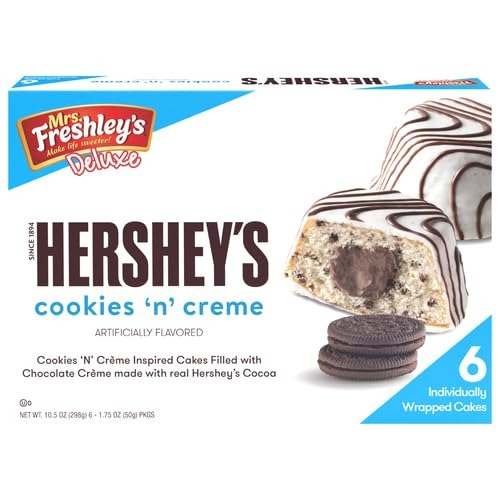
Item Name: Mrs. Freshley's Deluxe Hershey's Cookies 'N' Creme Cakes, 10.5oz, White
Bullet Point 1: You'll get one package of six individually wrapped Mrs. Freshley's Deluxe HERSHEY'S COOKIES 'N' CREME Cakes
Bullet Point 2: Decadent COOKIES 'N' CREME-inspired snack cakes filled with chocolate creme made with real HERSHEY'S Cocoa
Bullet Point 3: A sweet twist on a classic -- created by bringing delicious Mrs. Freshley's cake together with HERSHEY'S COOKIES 'N' CREME for sweet satisfaction
Bullet Point 4: Individually wrapped snack cakes are easy to grab and go, pack into backpacks or keep on hand for an after school snack
Bullet Point 5: Work hard. Snack Harder. Mrs. Freshley's has made life sweeter for more than 25 years
Value: 10.5
Unit: Ounce

Price: 9.405